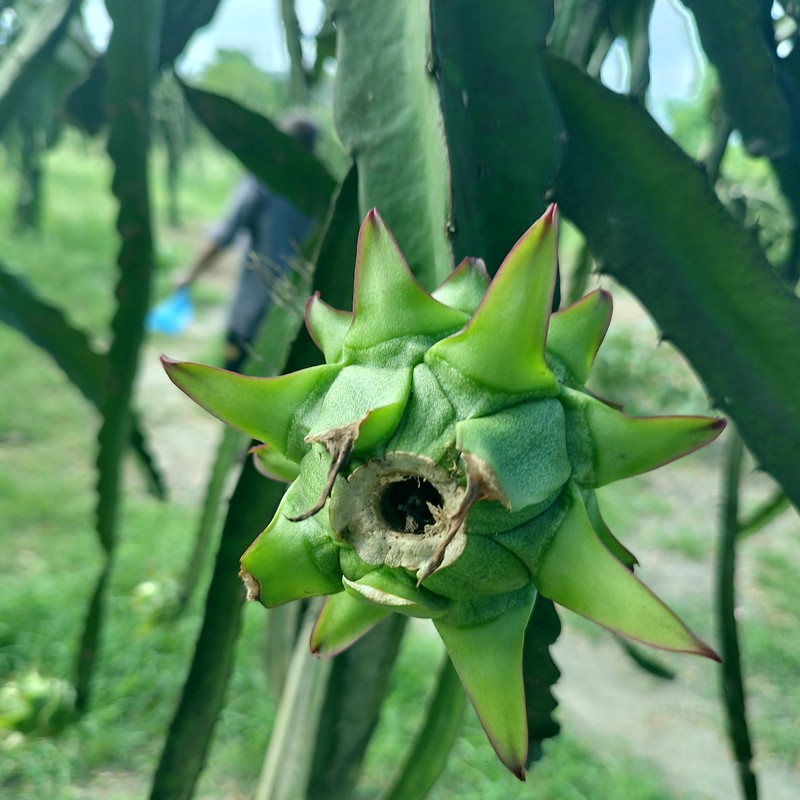
Label: Immature Dragon Fruit